White Knight Chronicles: Origins

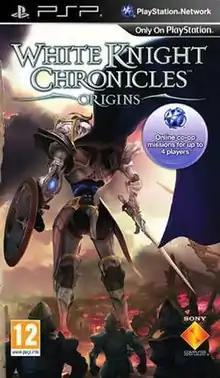
European box art

White Knight Chronicles: Origins, released in Japan as , is a role-playing video game developed by Matrix Software and Japan Studio and published by Sony Computer Entertainment for the PlayStation Portable. The game is a prequel to Level-5's "White Knight Chronicles" and was not released in North America.